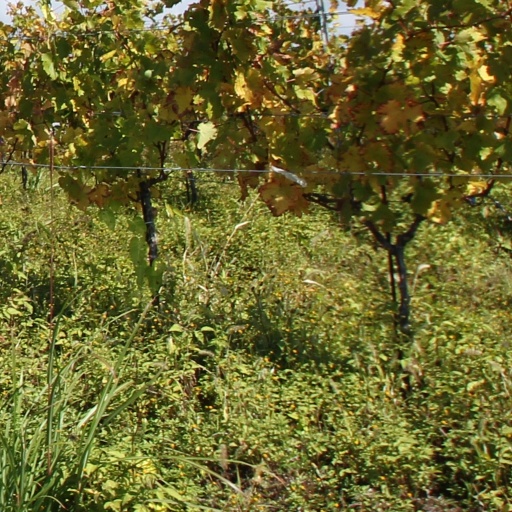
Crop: grape